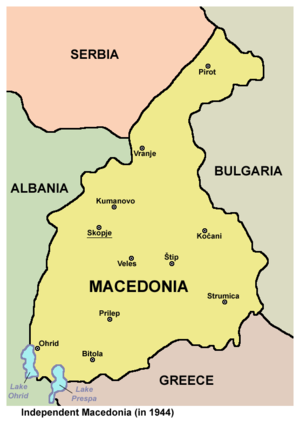
L'État indépendant de Macédoine — officiellement en macédonien Независна република Македонија et en bulgare Независима република Македония, littéralement « République indépendante de Macédoine » ; aussi en allemand Unabhängiges Mazedonien, « Macédoine indépendante » — est une tentative inaboutie de l'Allemagne nazie, en septembre 1944, de créer un État fantoche dans le territoire de la Yougoslavie occupé par le Royaume de Bulgarie depuis l'invasion de la Yougoslavie en avril 1941. Lorsque les forces soviétiques s'approchent de la frontière bulgare durant la seconde quinzaine du mois d'août 1944, la Bulgarie se déclare neutre et cherche brièvement à négocier avec les Anglo-Américains. Comme le gouvernement bulgare ne tenta pas de s'opposer au départ des troupes allemandes de Bulgarie ou de Roumanie, l'Union soviétique réagit fermement. Le 2 septembre, un gouvernement pro-occidental prend le pouvoir à Sofia, avant d'être remplacé une semaine après par un gouvernement pro-soviétique à la suite d'une révolte dirigée par le Front patriotique des communistes.